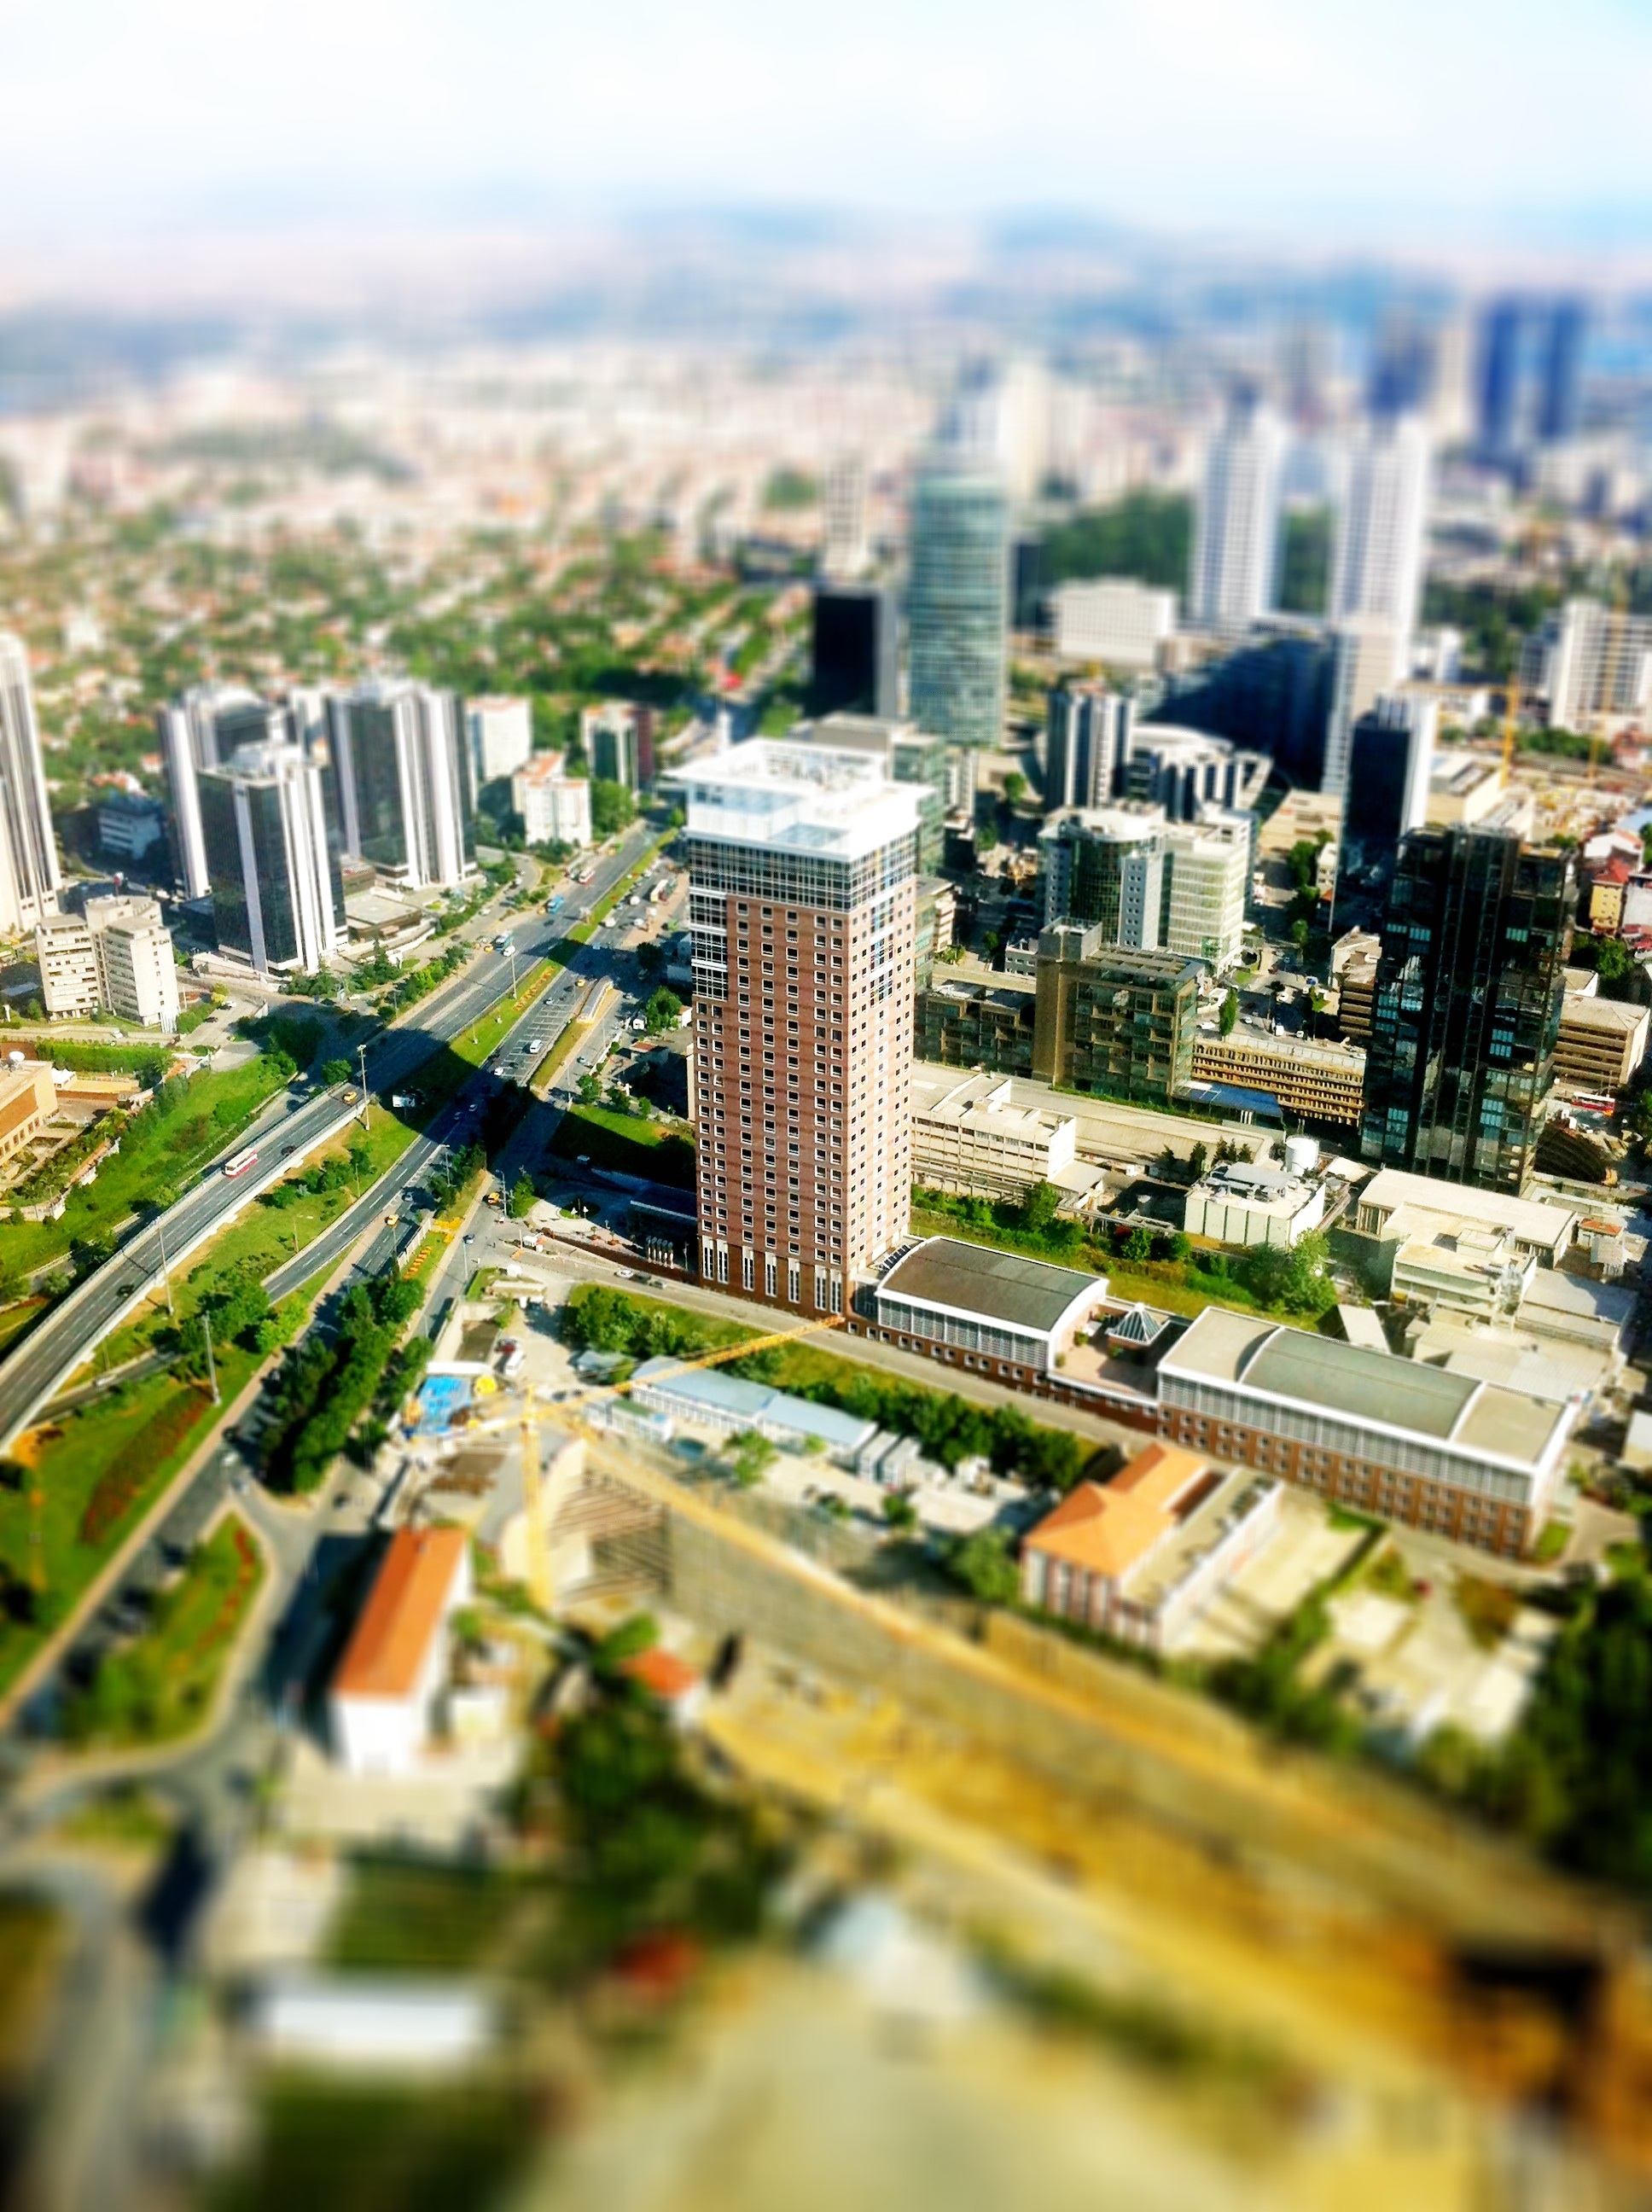
skyline, photography, city, skyscraper, cityscape, downtown, suburb, tower block, metropolis, condominium, neighbourhood, bird's eye view, aerial photography, urban area, urban design, residential area, human settlement, metropolitan area, mixed use